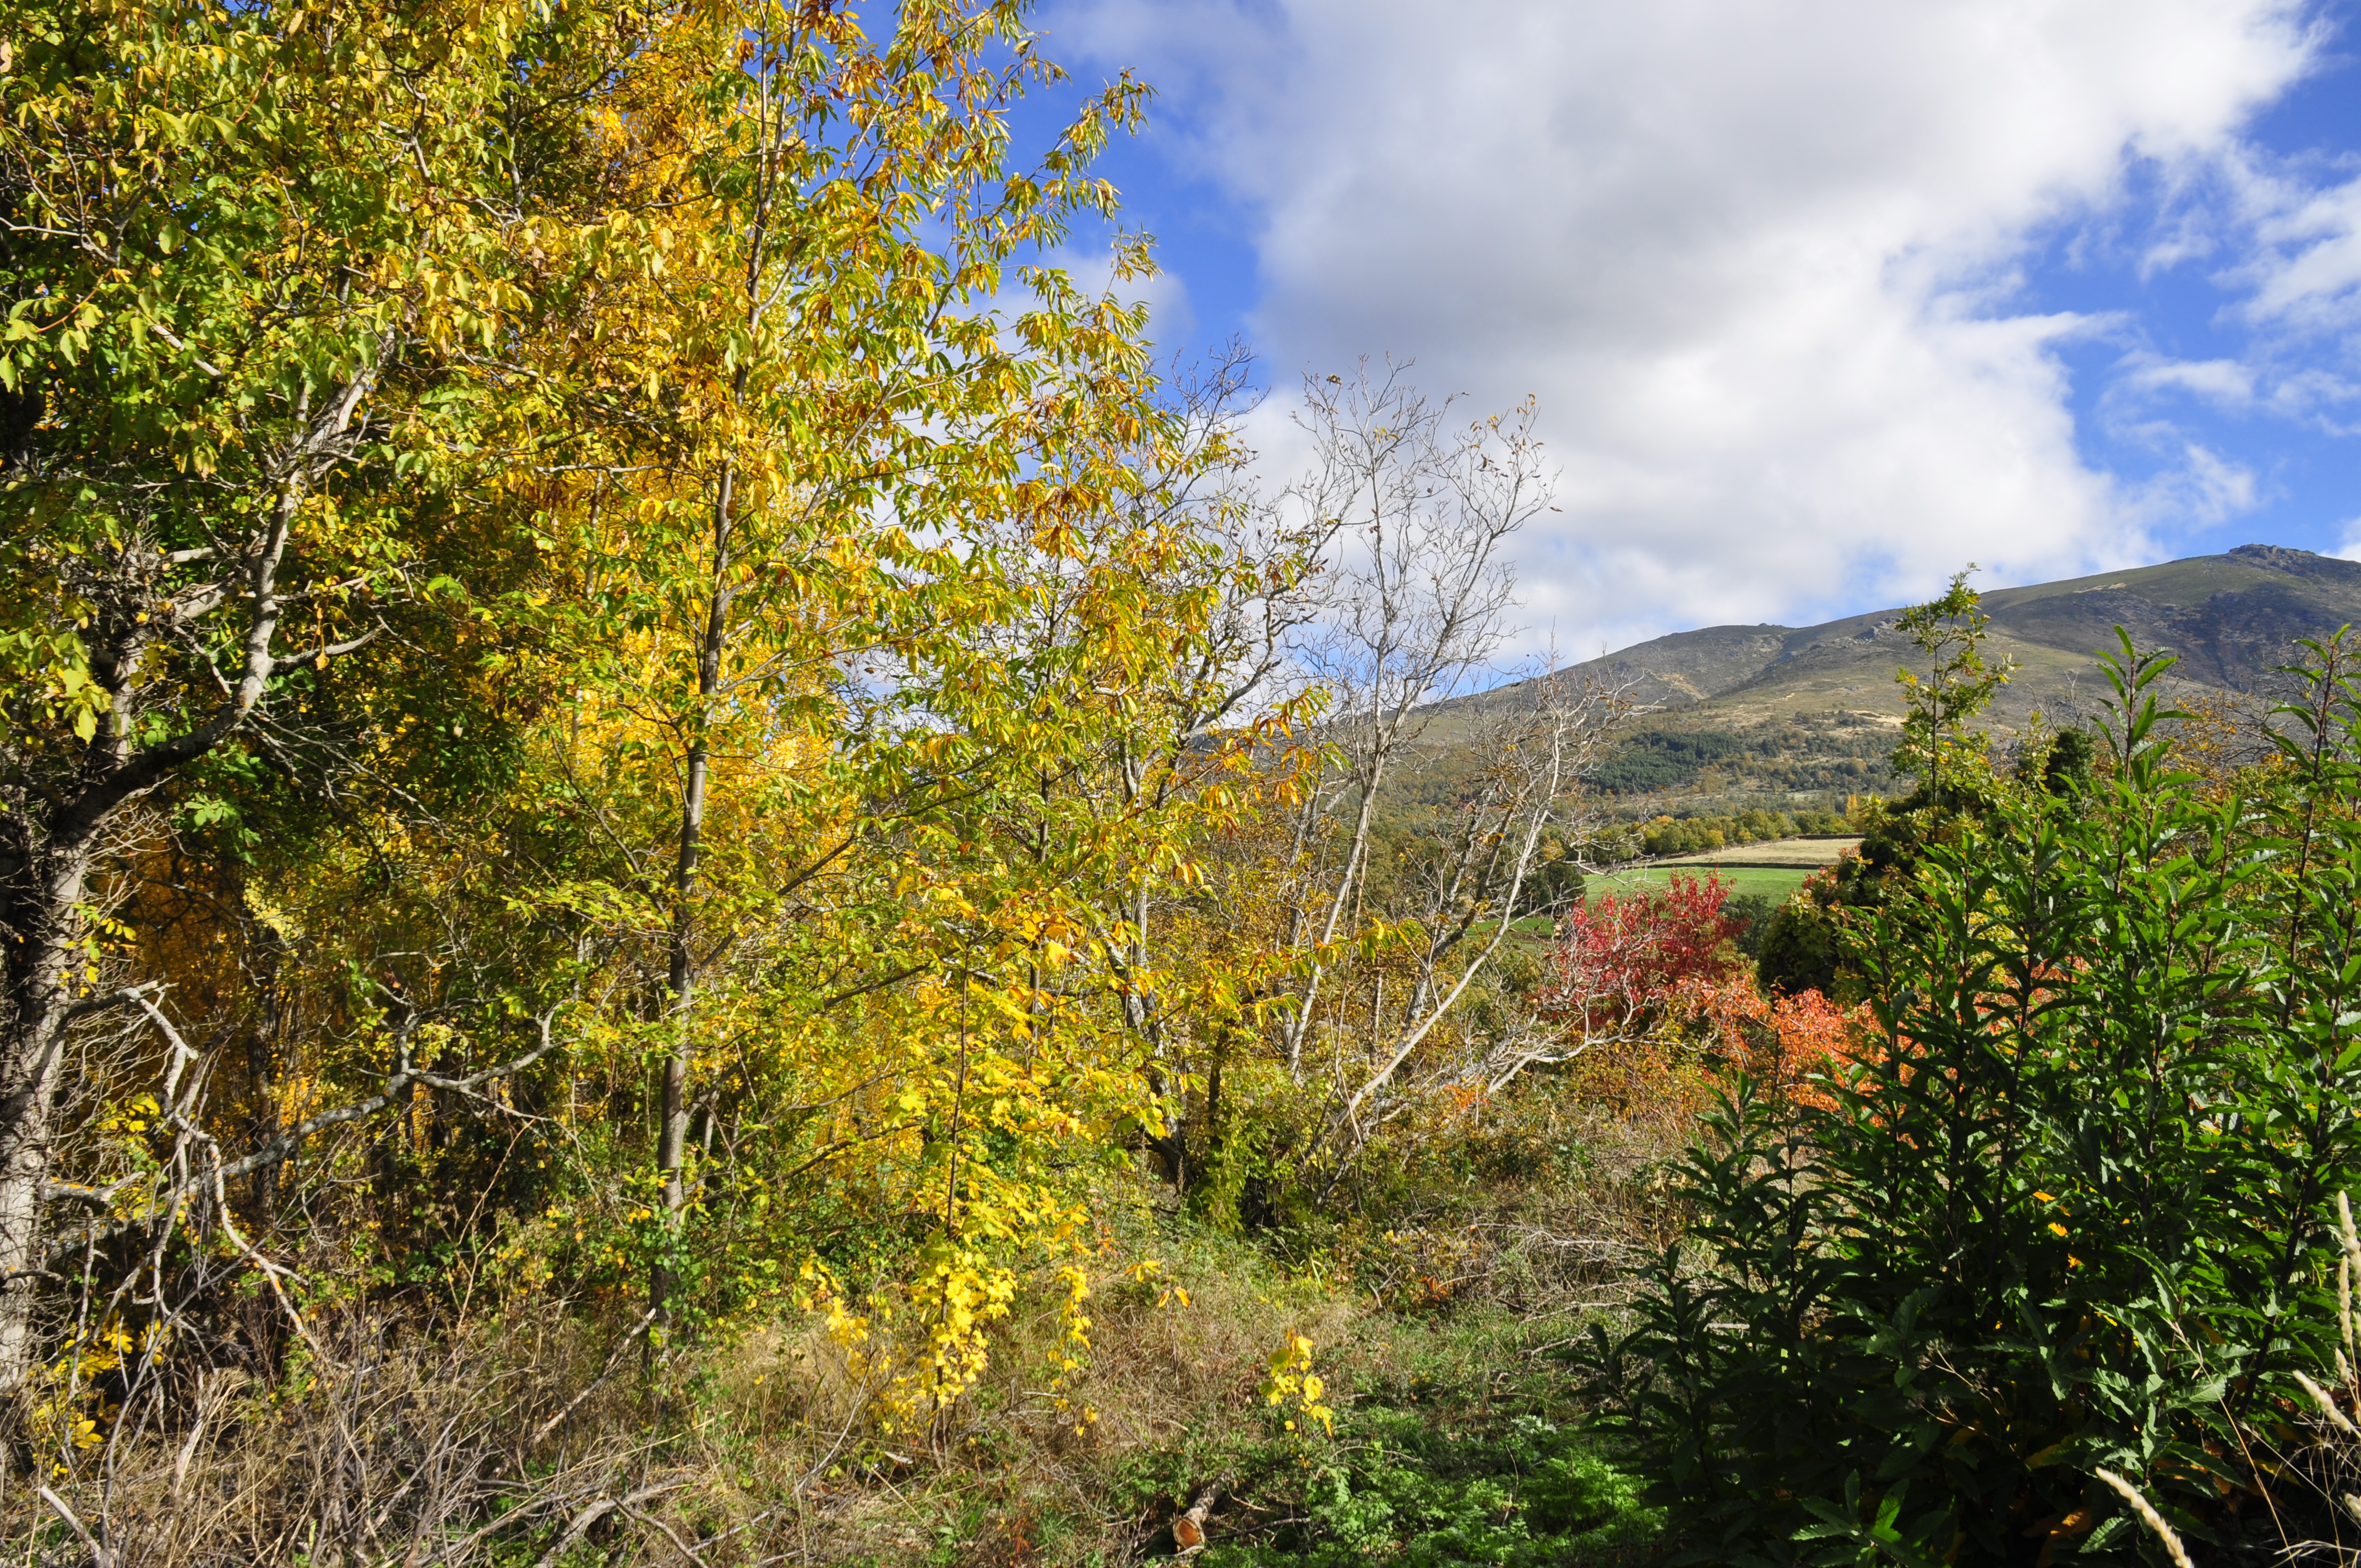
landscape, tree, nature, forest, grass, wilderness, mountain, plant, trail, meadow, sunlight, leaf, fall, flower, autumn, flora, season, ridge, wildflower, trees, vegetation, shrub, candelario, salamanca, naturleza, arboles, woodland, habitat, ecosystem, montana, otono, rural area, natural environment, woody plant, temperate broadleaf and mixed forest